Starlaw distillery

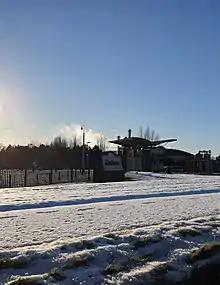
The entrance of the distillery on Starlaw road

Starlaw distillery (sometimes known as Glen Turner distillery) is a grain whisky distillery located at Bathgate in West Lothian, Scotland.